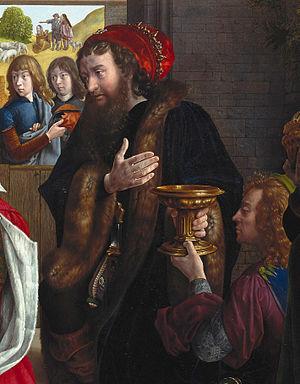
Le Retable de Monforte est une peinture à l'huile sur chêne sur le thème de l'adoration des mages réalisée par le peintre flamand Hugo van der Goes, et conservé à la Gemäldegalerie de Berlin. À l'origine panneau central d'un retable le triptyque comportait des volets mobiles maintenant perdus, probablement peints des deux côtés. On voit encore les charnières qui restent visibles dans le cadre à la Gemäldegalerie. Des copies anciennes de l'œuvre montrent la Nativité et la Circoncision de Jésus sur les panneaux latéraux. Le haut du panneau a été amputé d'une partie.